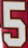
Number: 5